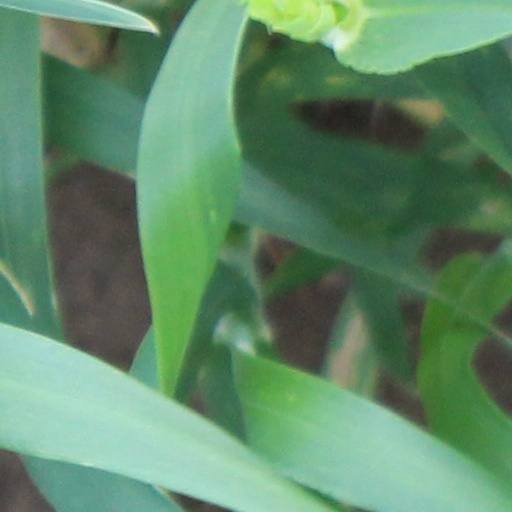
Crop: wheat